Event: Typhoon Ruby
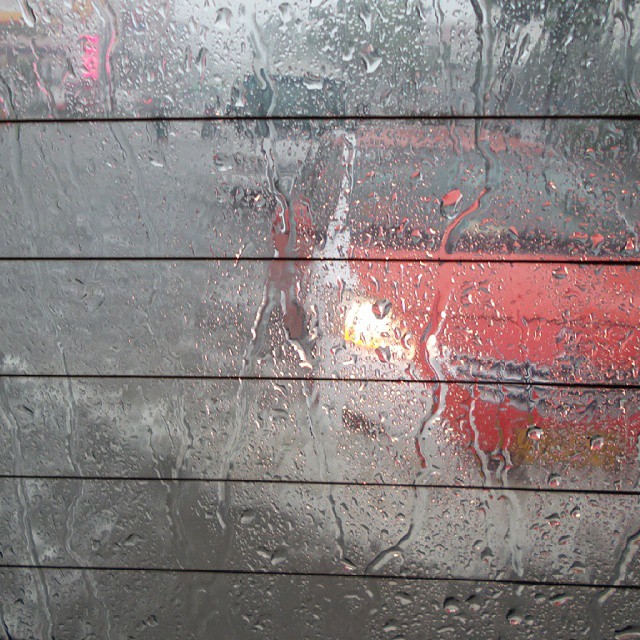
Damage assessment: damage